Matt Black (DJ)

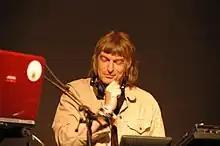
Matt Black during a Coldcut performance, 2006.

Matthew Cohn, known by the stage name Matt Black, is a British DJ and one half of music duo Coldcut (along with Jonathan More), who founded the Ninja Tune record label.